Answer in natural language. Considering the relative positions, is framed landscape painting with airship above or below black color shelving unit? Choose between the following options: above or below
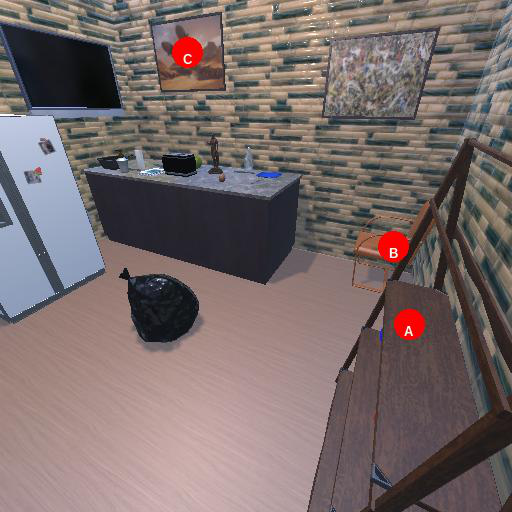
<answer>above</answer>